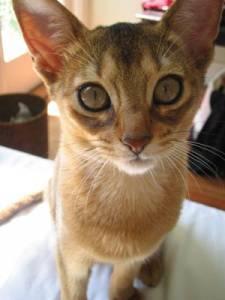
Abyssinian